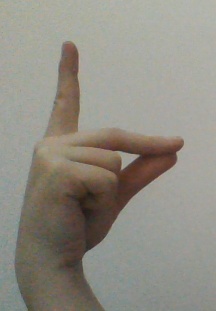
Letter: ta